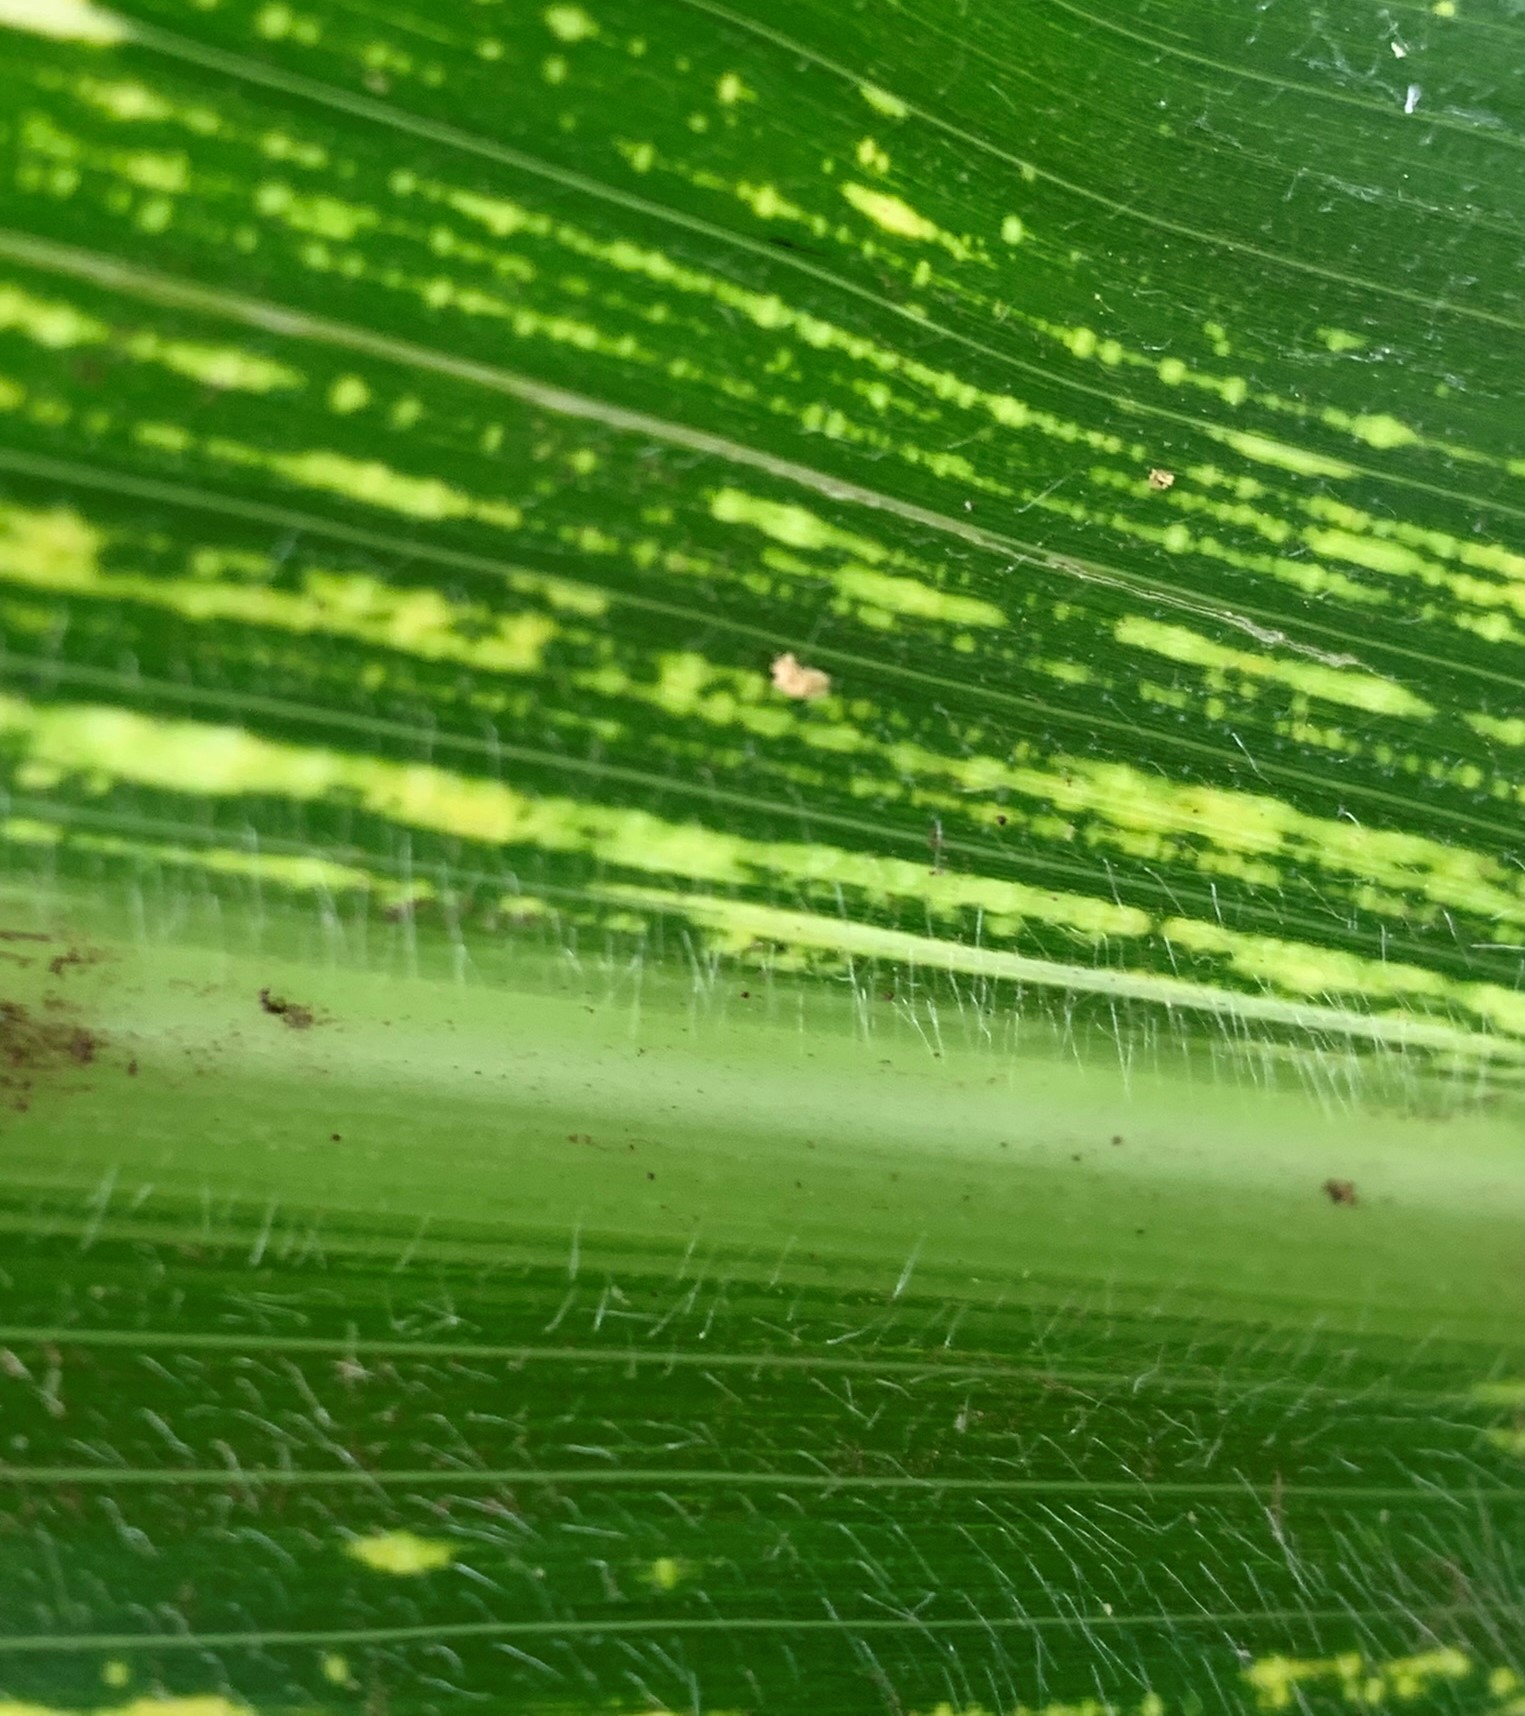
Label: MSV